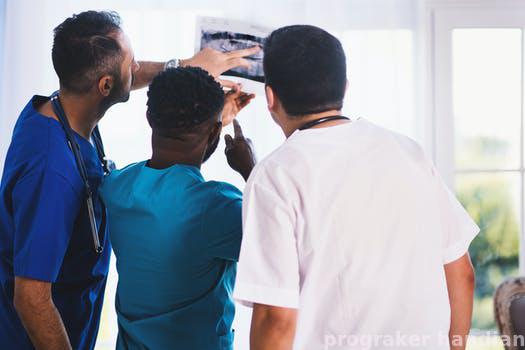
Label: Watermark